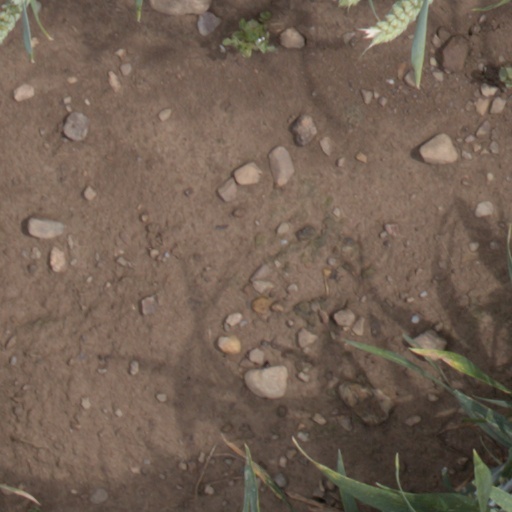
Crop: wheat